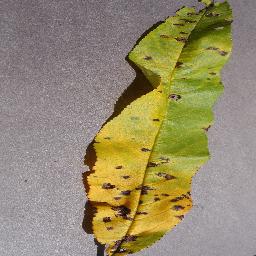
Label: Peach___Bacterial_spot